Brock's Bridge

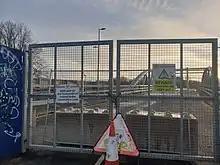
Fenced off entrance to the bridge in 2022

In March 2016, the bridge was officially named Brock's Bridge, after William Brock (1830-1907), an engineer from Totterdown. A plaque was unveiled on 16 March. However, the bridge is not yet open. In 2018 the arena plans were scrapped in favour of an arena in a former aircraft hangar at Filton Airfield. The "Arena Island" site remains under development with plans for apartments, a hotel and conference centre, but as of 2023 the bridge remained a "bridge to nowhere"